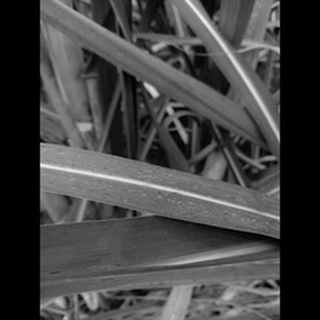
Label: sugarcane_rust